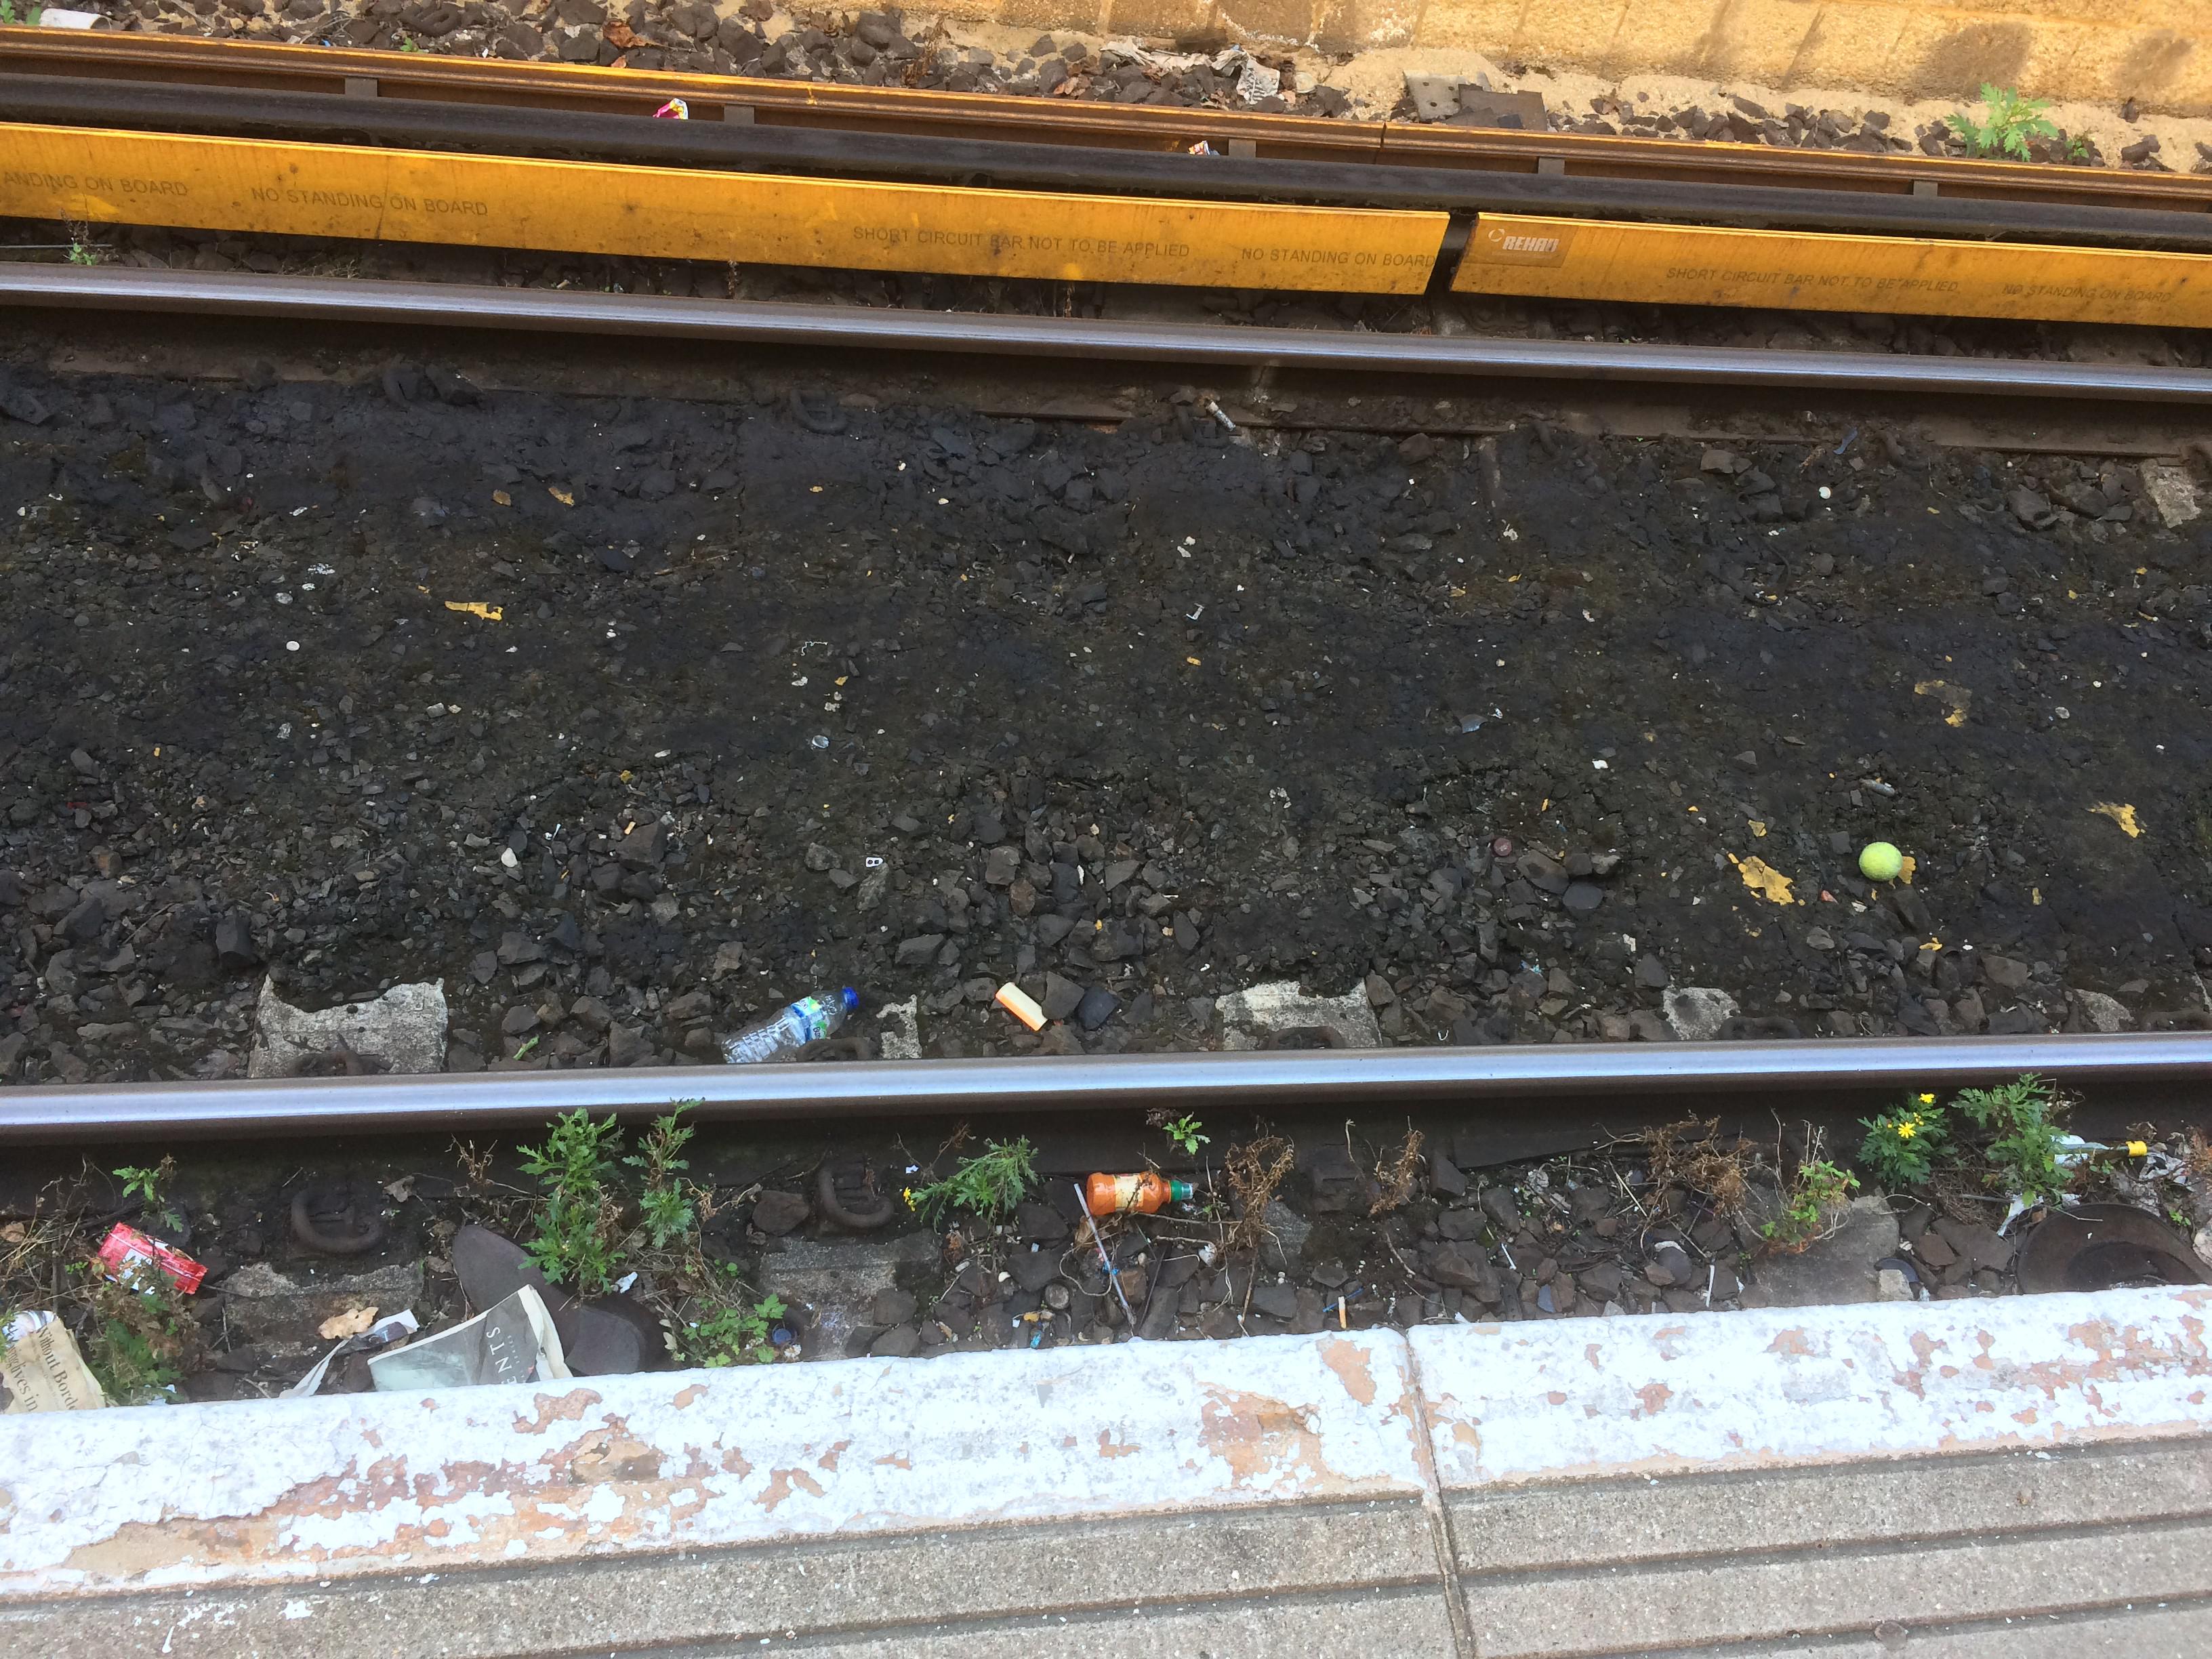
Object: Clear plastic bottle (Bottle)

Object: Glass bottle (Bottle)

Object: Clear plastic bottle (Bottle)

Object: Other plastic (Other plastic)

Object: Other plastic (Other plastic)

Object: Unlabeled litter (Unlabeled litter)

Object: Unlabeled litter (Unlabeled litter)

Object: Unlabeled litter (Unlabeled litter)

Object: Unlabeled litter (Unlabeled litter)

Object: Unlabeled litter (Unlabeled litter)

Object: Unlabeled litter (Unlabeled litter)

Object: Normal paper (Paper)

Object: Normal paper (Paper)

Object: Normal paper (Paper)

Object: Pop tab (Pop tab)

Object: Other plastic wrapper (Plastic bag & wrapper)

Object: Paper bag (Paper bag)

Object: Plastic straw (Straw)

Object: Shoe (Shoe)

Object: Cigarette (Cigarette)